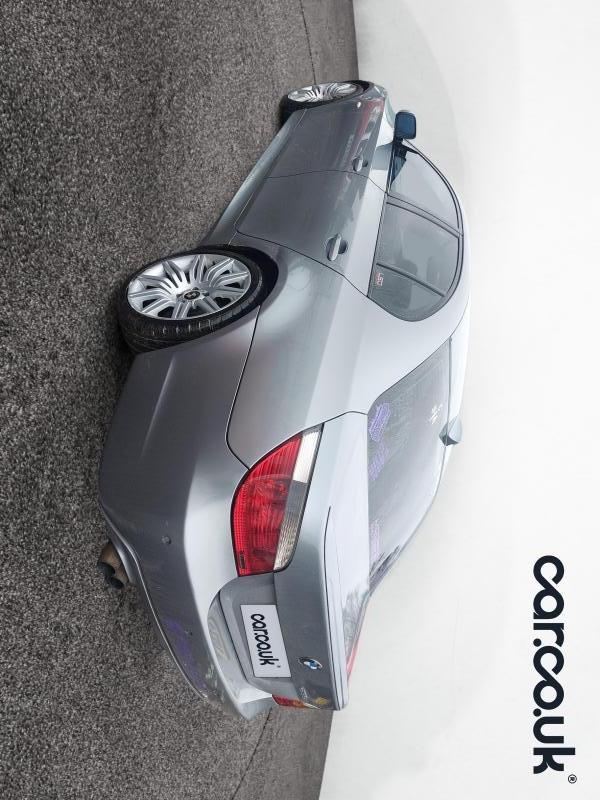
Aucun dommage détecté.
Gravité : aucun